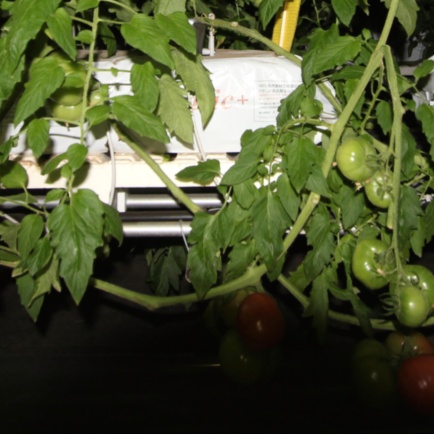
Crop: tomato